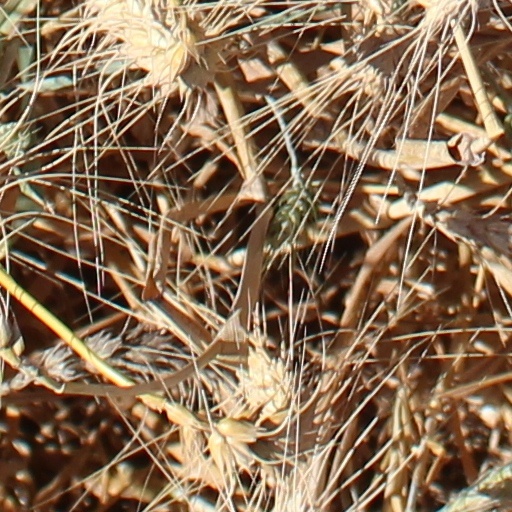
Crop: wheat